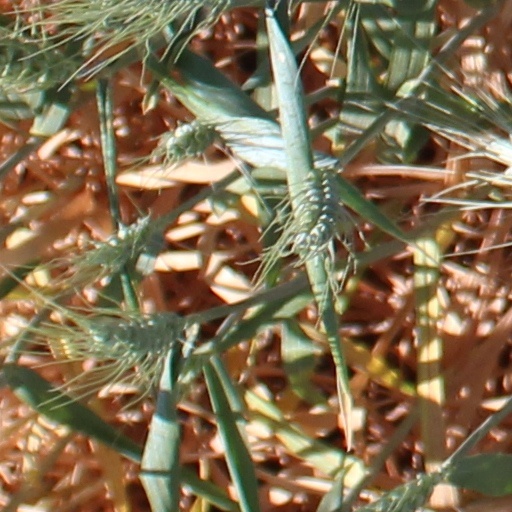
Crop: wheat